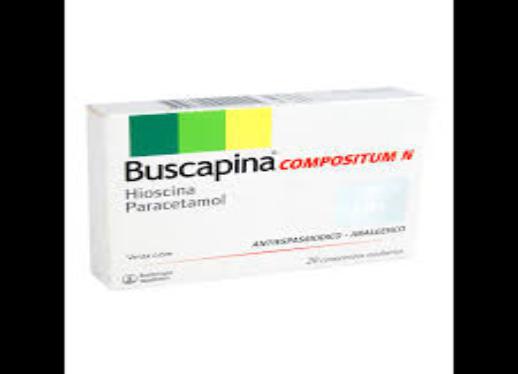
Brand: buscapina
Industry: Necessities